Raminder Jassal

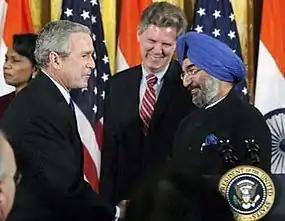
President Bush shakes hands with Ambassador Jassal after the signing of the United States-India Peaceful Atomic Energy Cooperation Act, Dec. 18, 2006

Raminder Singh Jassal was an Indian diplomat who served as India's Ambassador to Israel, the United States, and Turkey. He also served as India's spokesman during the 1999 Kargil War between India and Pakistan.